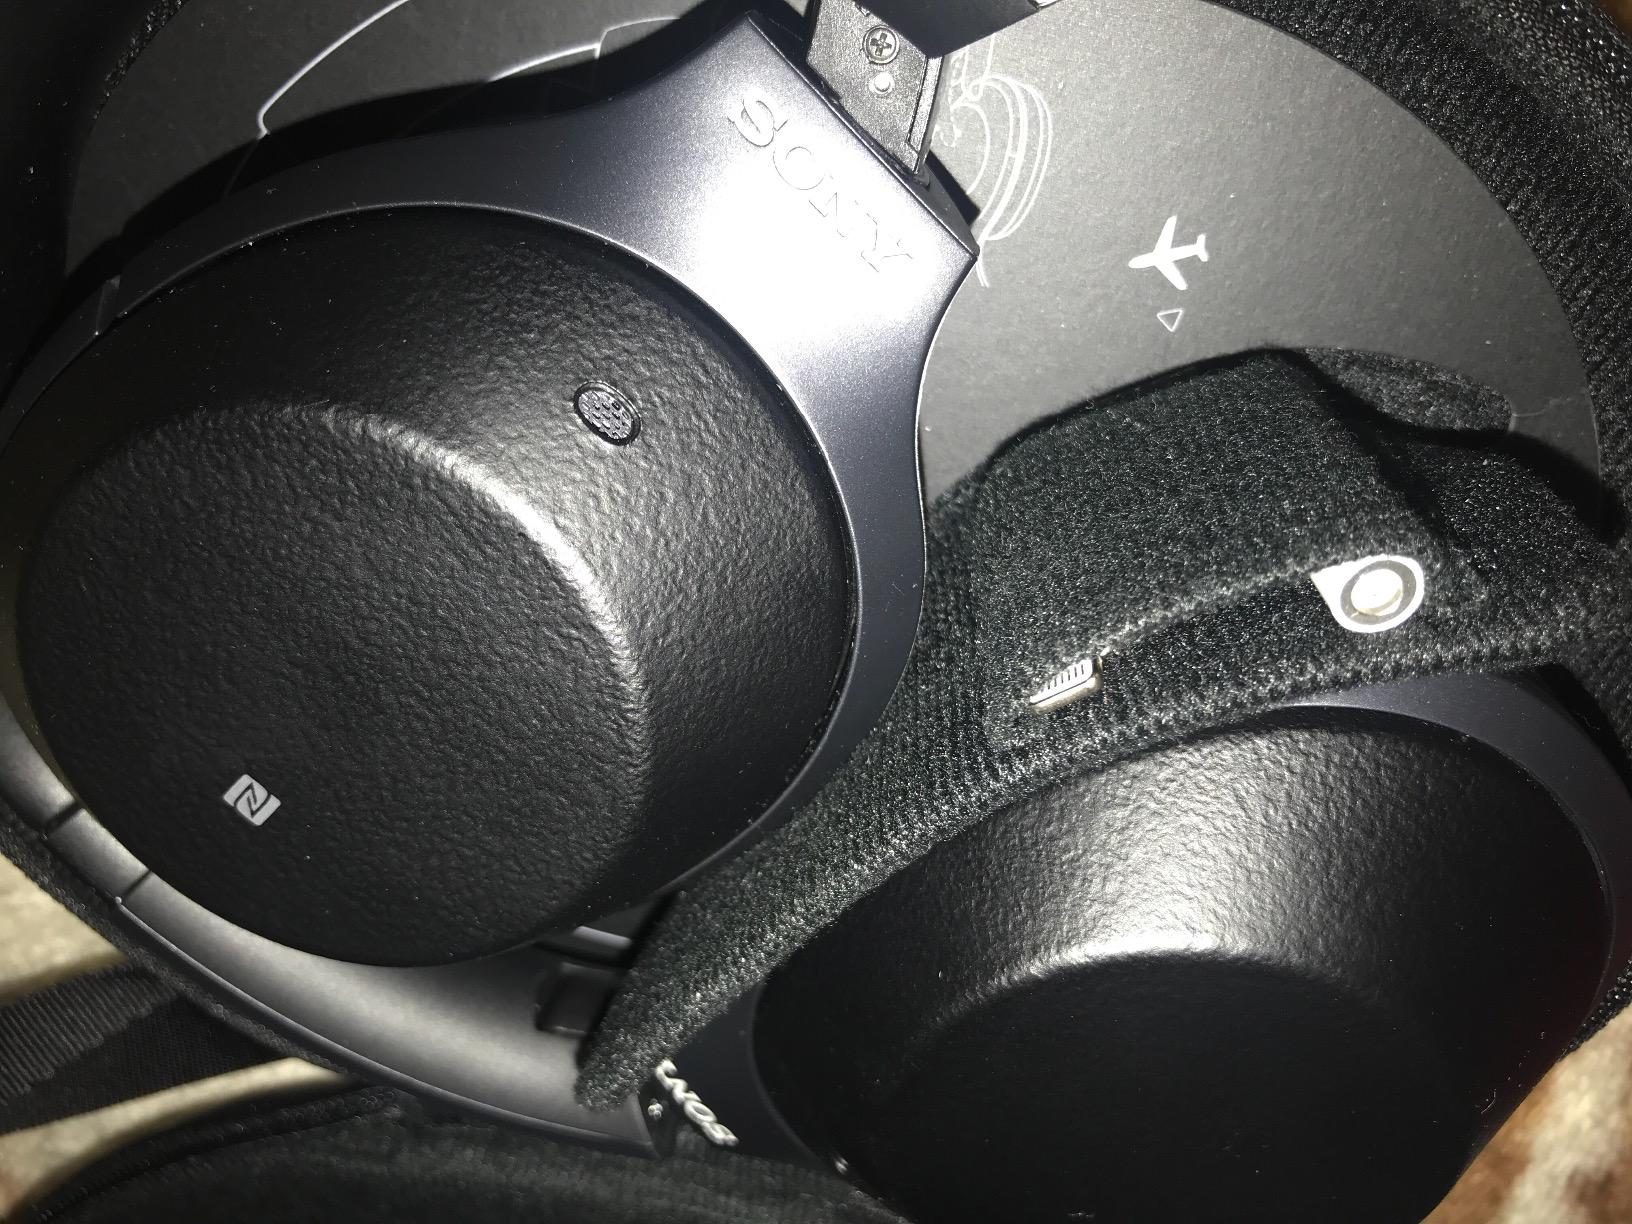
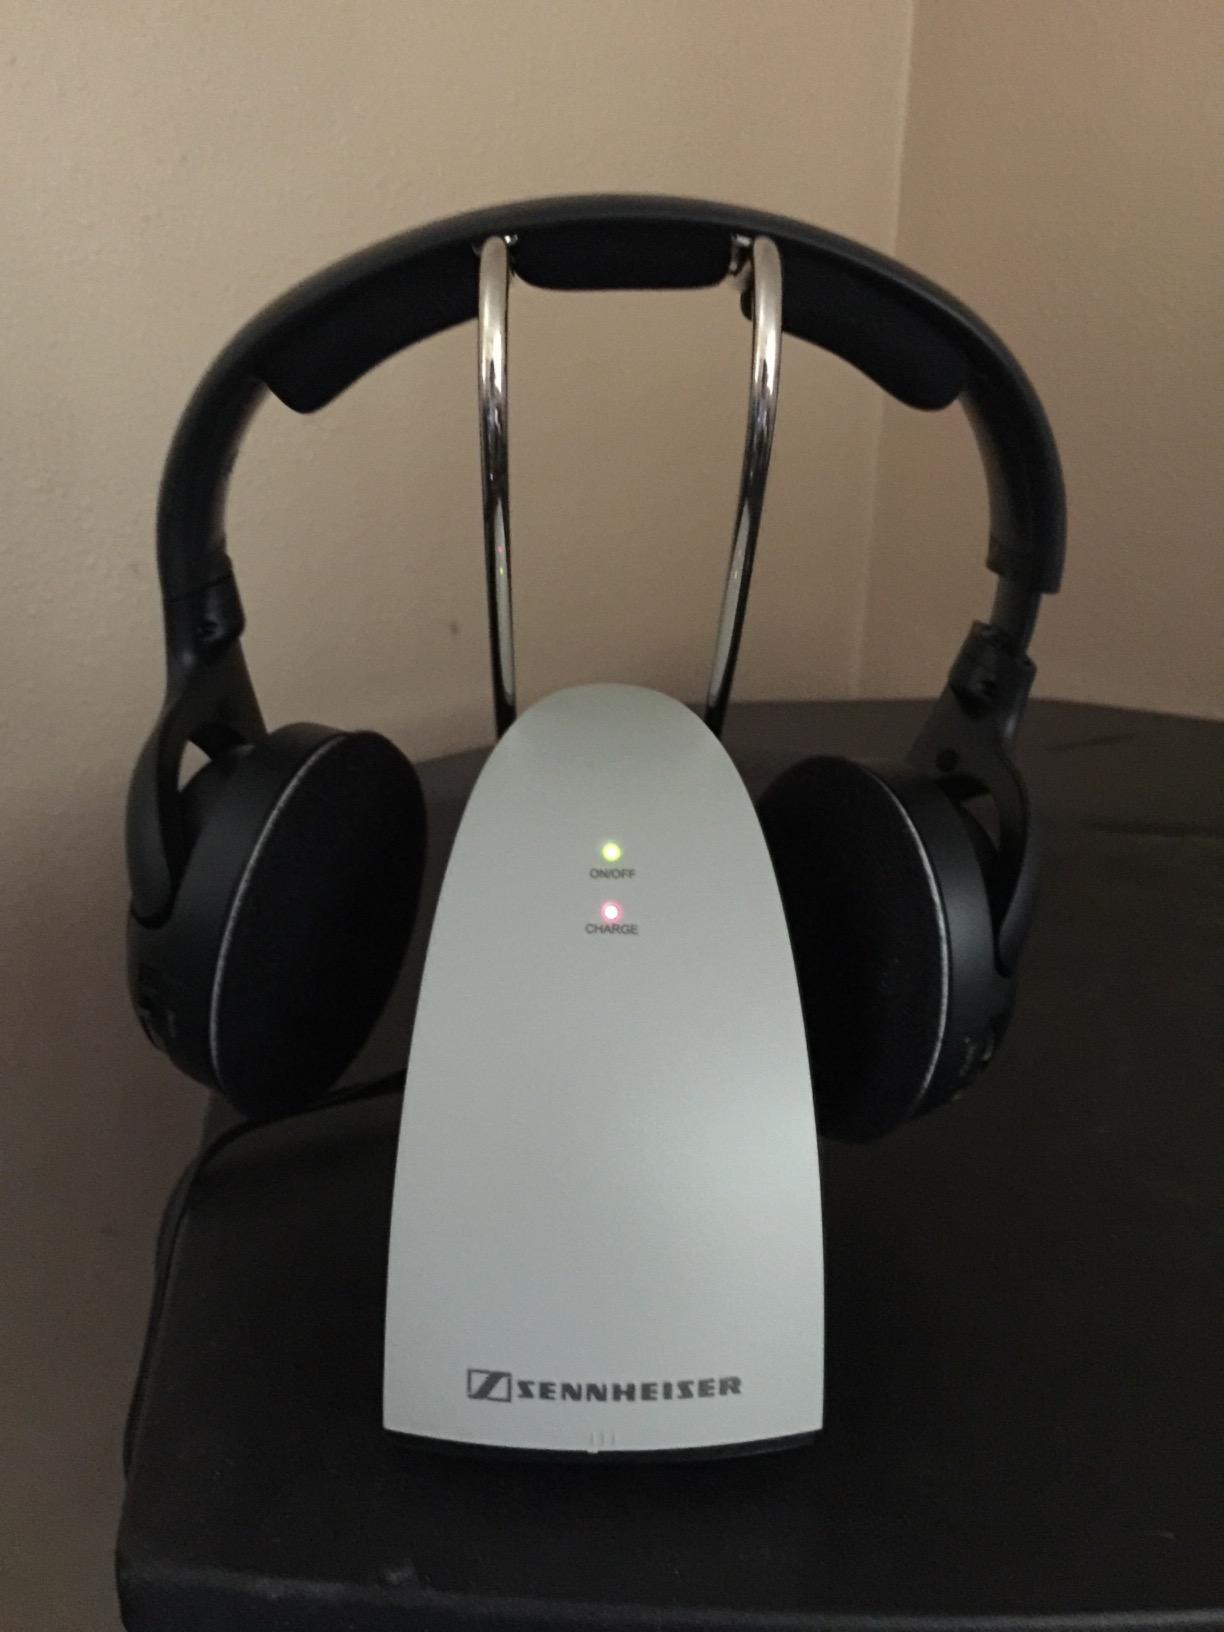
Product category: headphones
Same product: no